John Shadegg

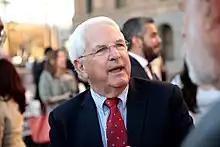
Shadegg speaking at the Arizona State Capitol building.

Shadegg is a staunch advocate of a federal prohibition of online poker. In 2006, he cosponsored H.R. 4411, the Goodlatte-Leach Internet Gambling Prohibition Act and H.R. 4777, the Internet Gambling Prohibition Act.